Question: What color is the cat?
Tambaya: Menene launin magen?
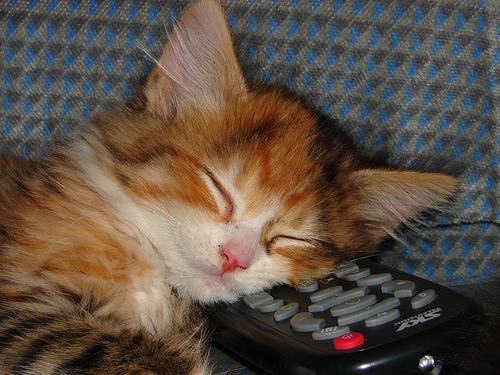
Answer: Orange, Brown, White.
Amsa: Ruwan lemo, ruwan ƙasa, fari.